History of Sheffield United F.C.

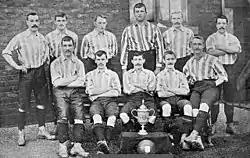
The 1899 team that won the FA Cup

They won their first FA Cup Final on 15 April 1899, beating Derby County 4–1 at Crystal Palace, returning to the London venue to play Tottenham Hotspur on 20 April 1901. Despite Spurs being a Southern League club, they took The Blades to a replay with a 1–1 draw. Seven days later, at Burnden Park in Bolton, the London side won 3–1 in the replay.